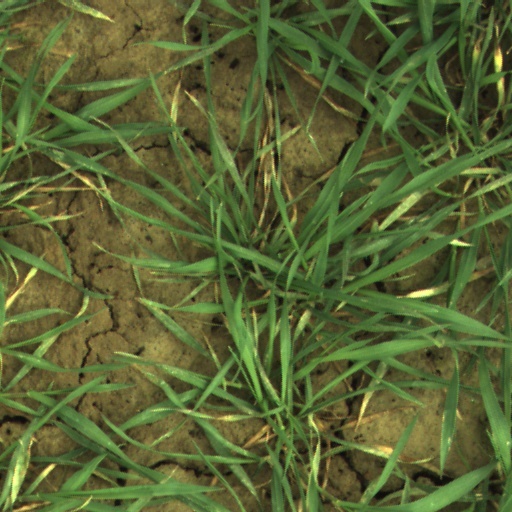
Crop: wheat